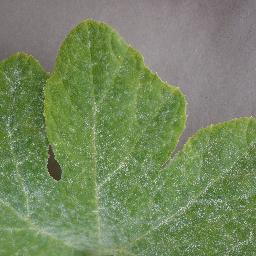
Label: Squash___Powdery_mildew